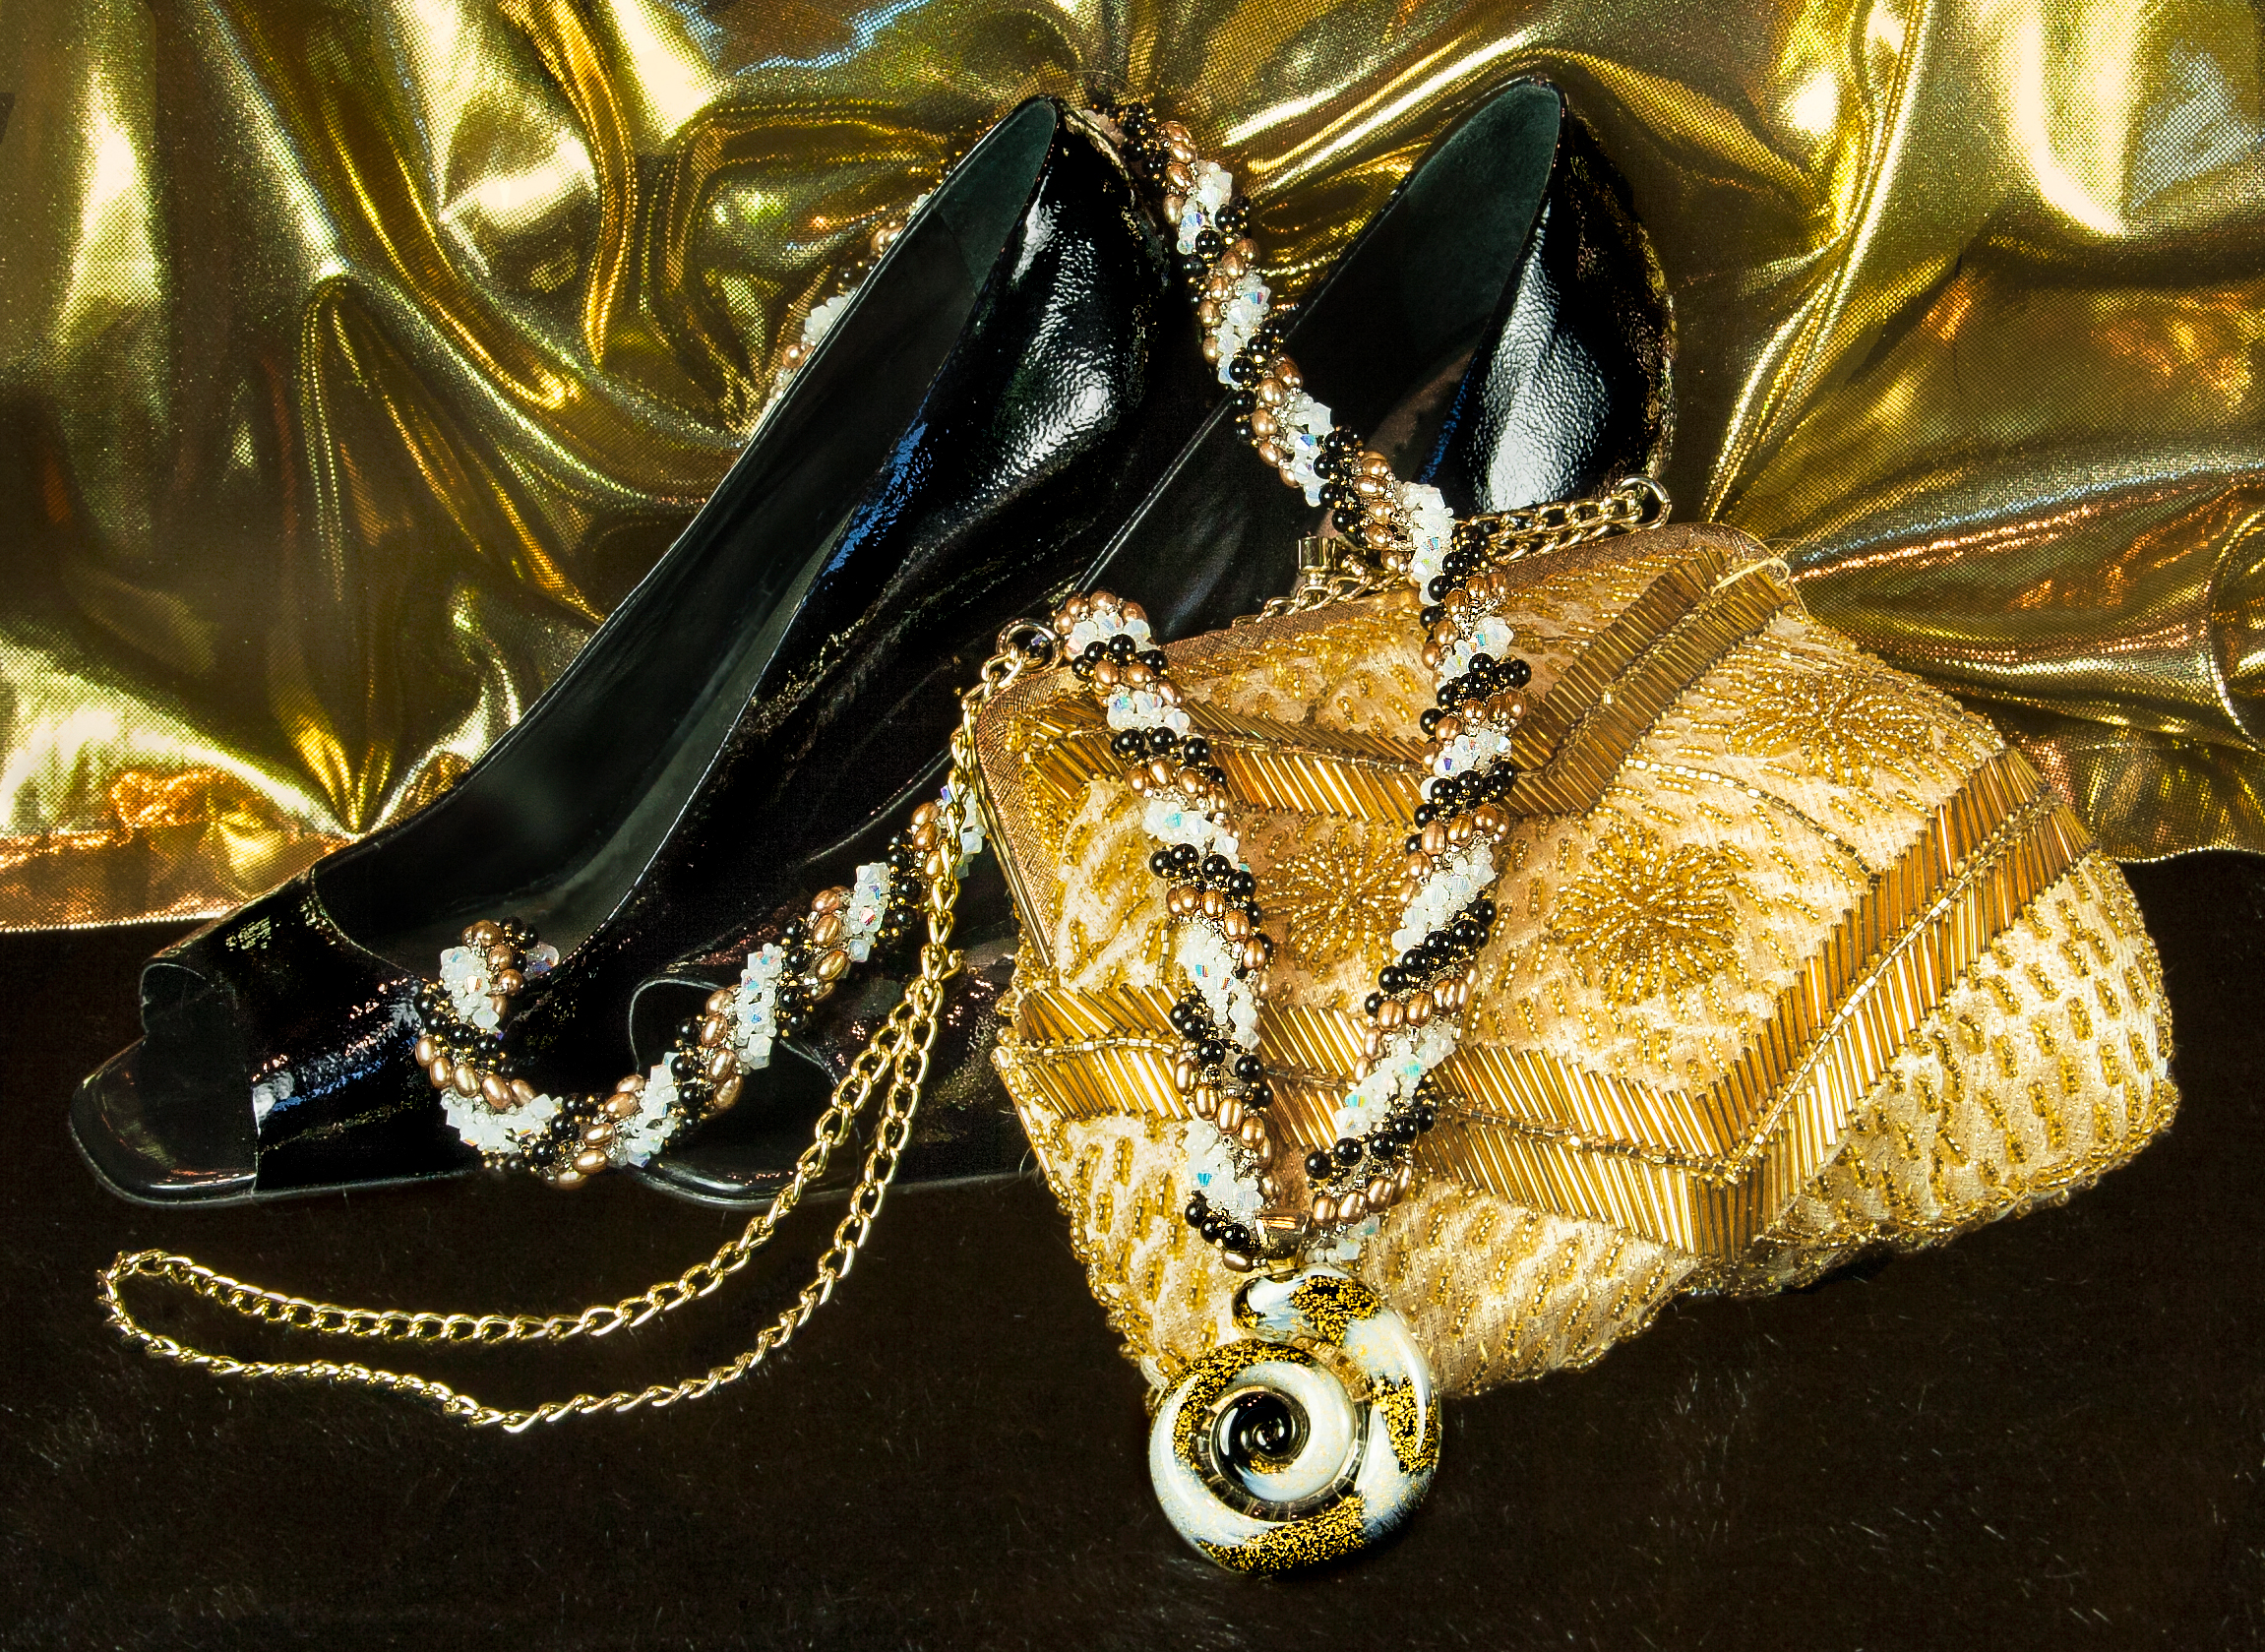
creative, home, yellow, jewelry, necklace, jewellery, shoes, gold, stilllife, purse, footwear, heels, elegant, beads, msh0713, bling, macro photography, fancy, msh071320, fashion accessory